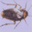
Label: cockroach